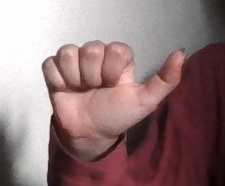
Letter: dhad